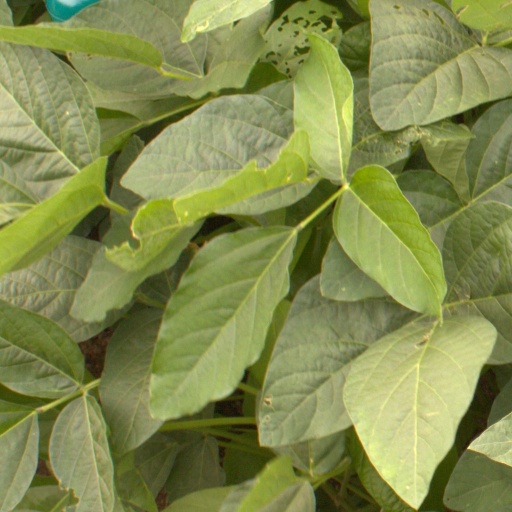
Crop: soybean